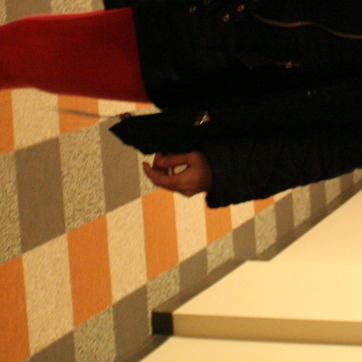
Material: skin